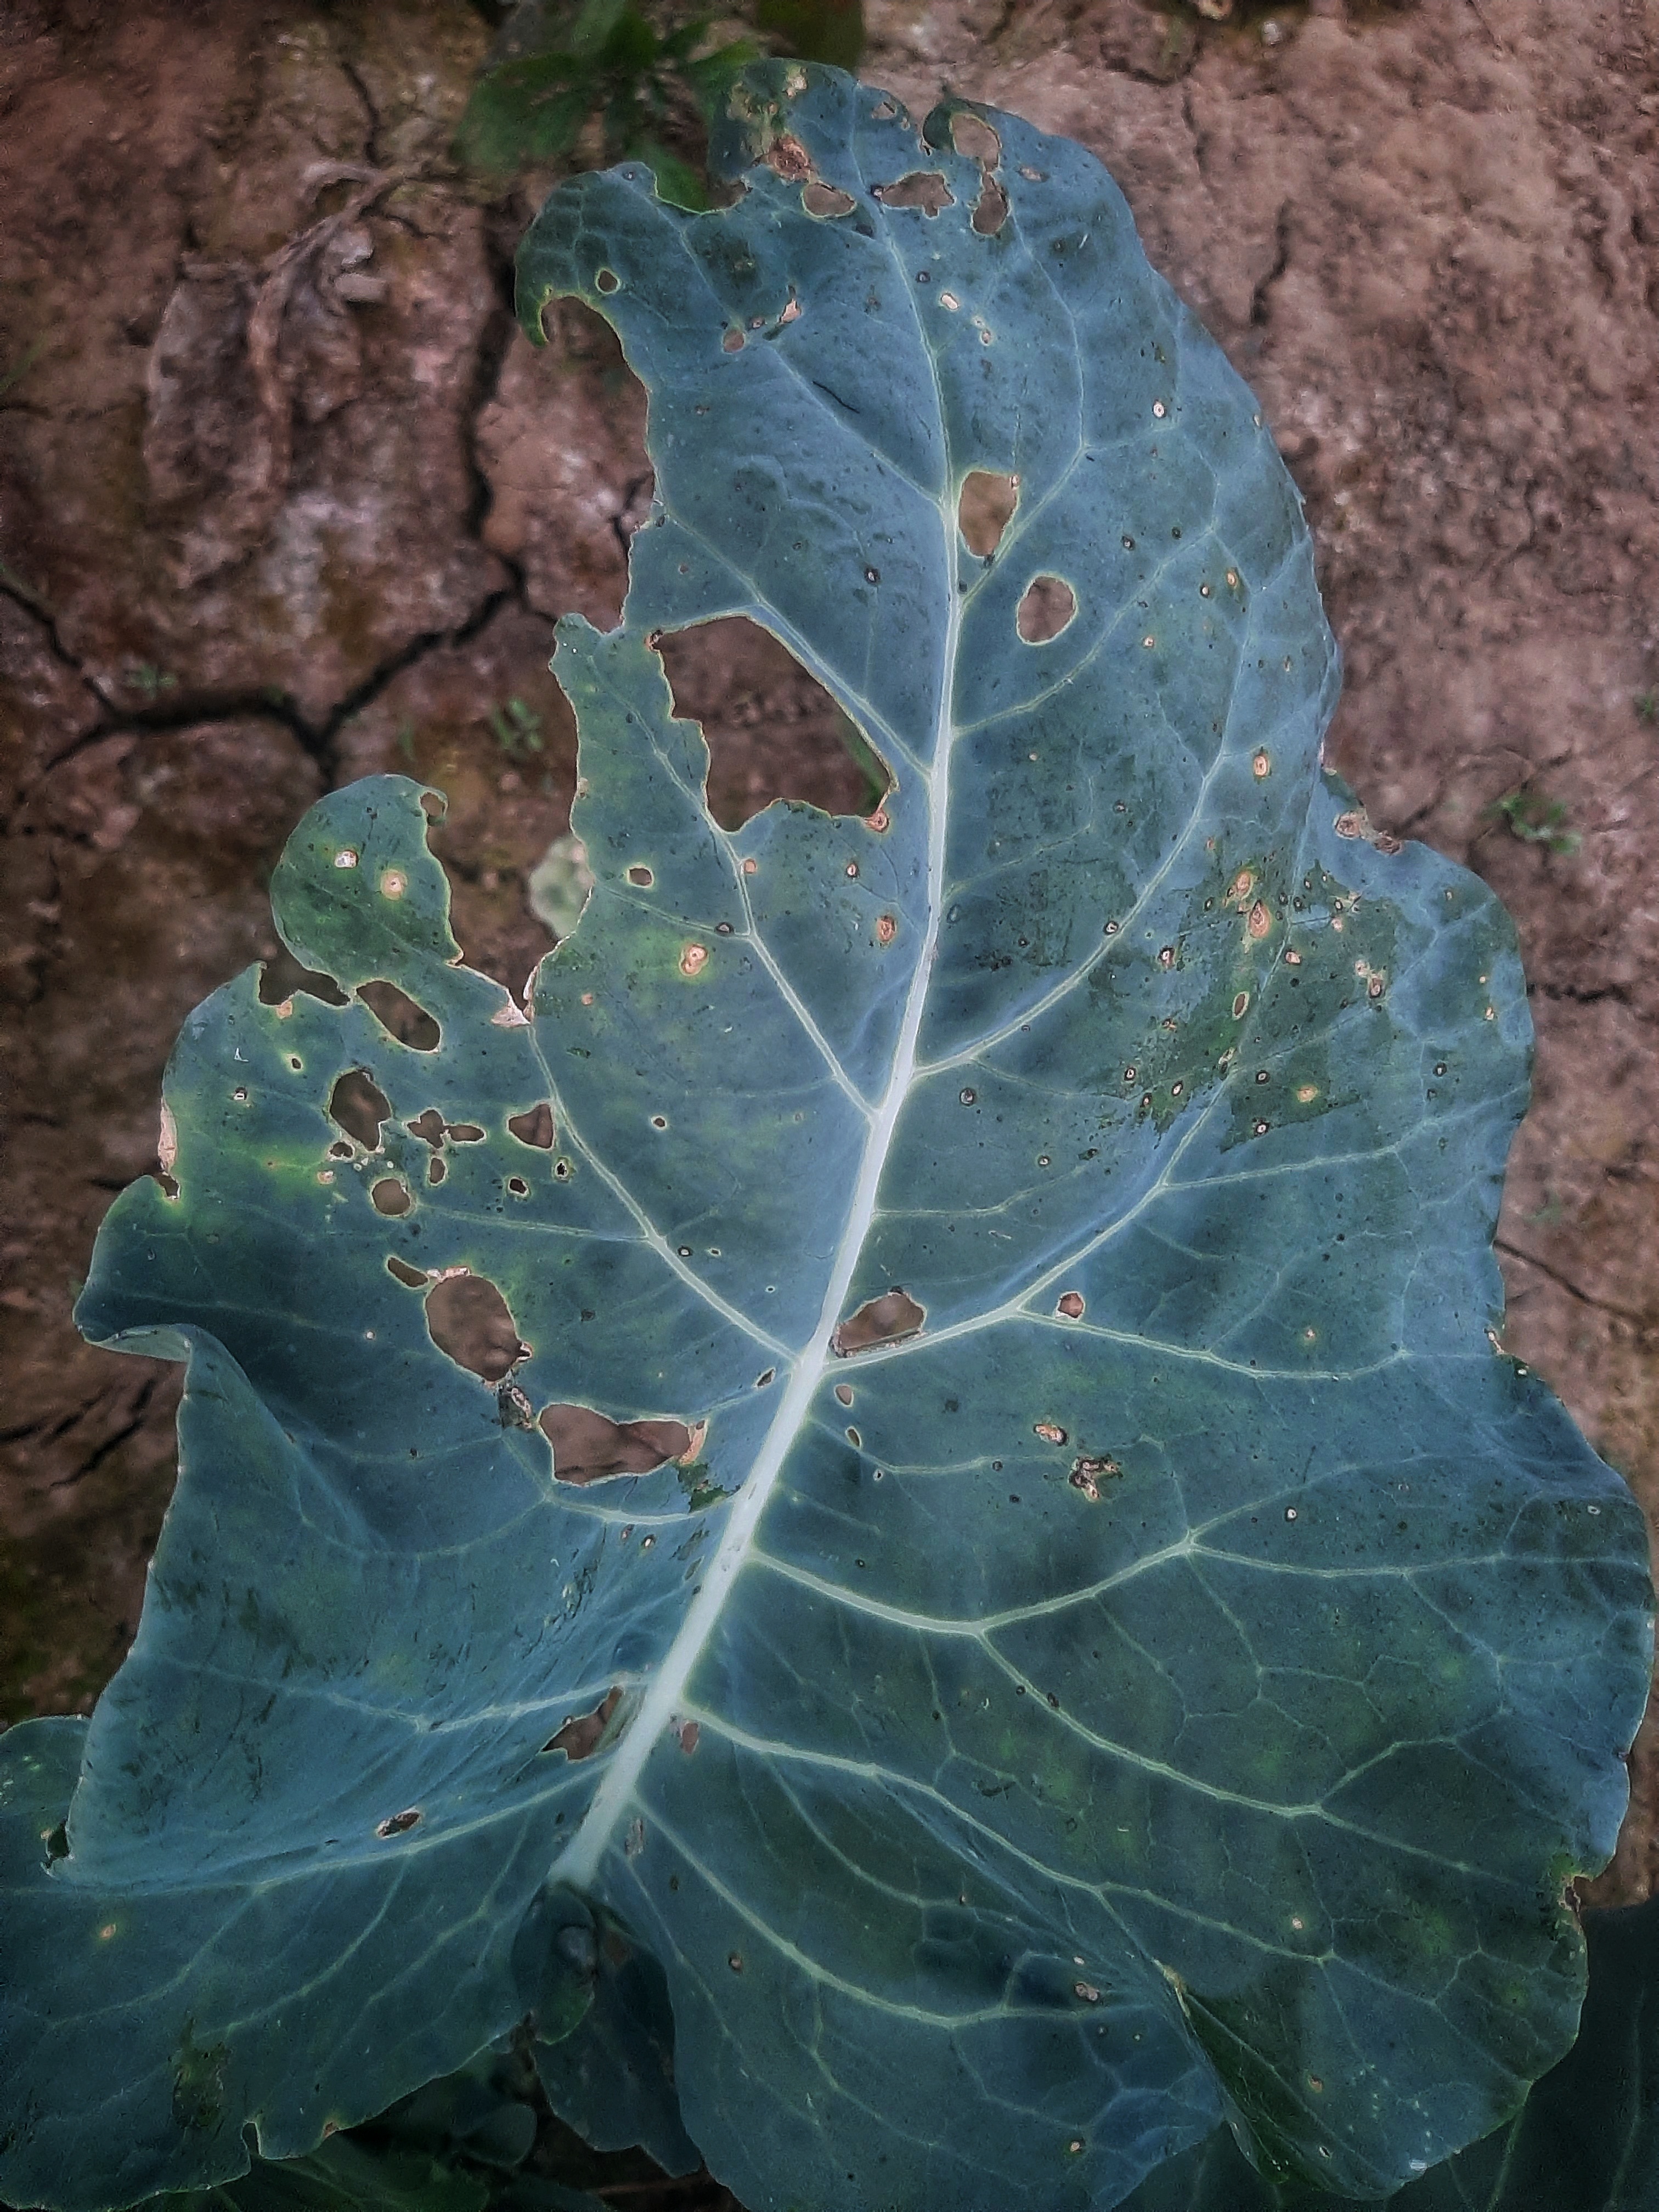
Label: Black Rot